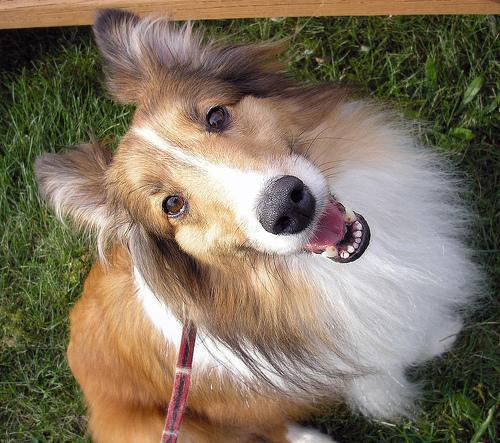
Shetland_sheepdog